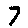
Label: 7